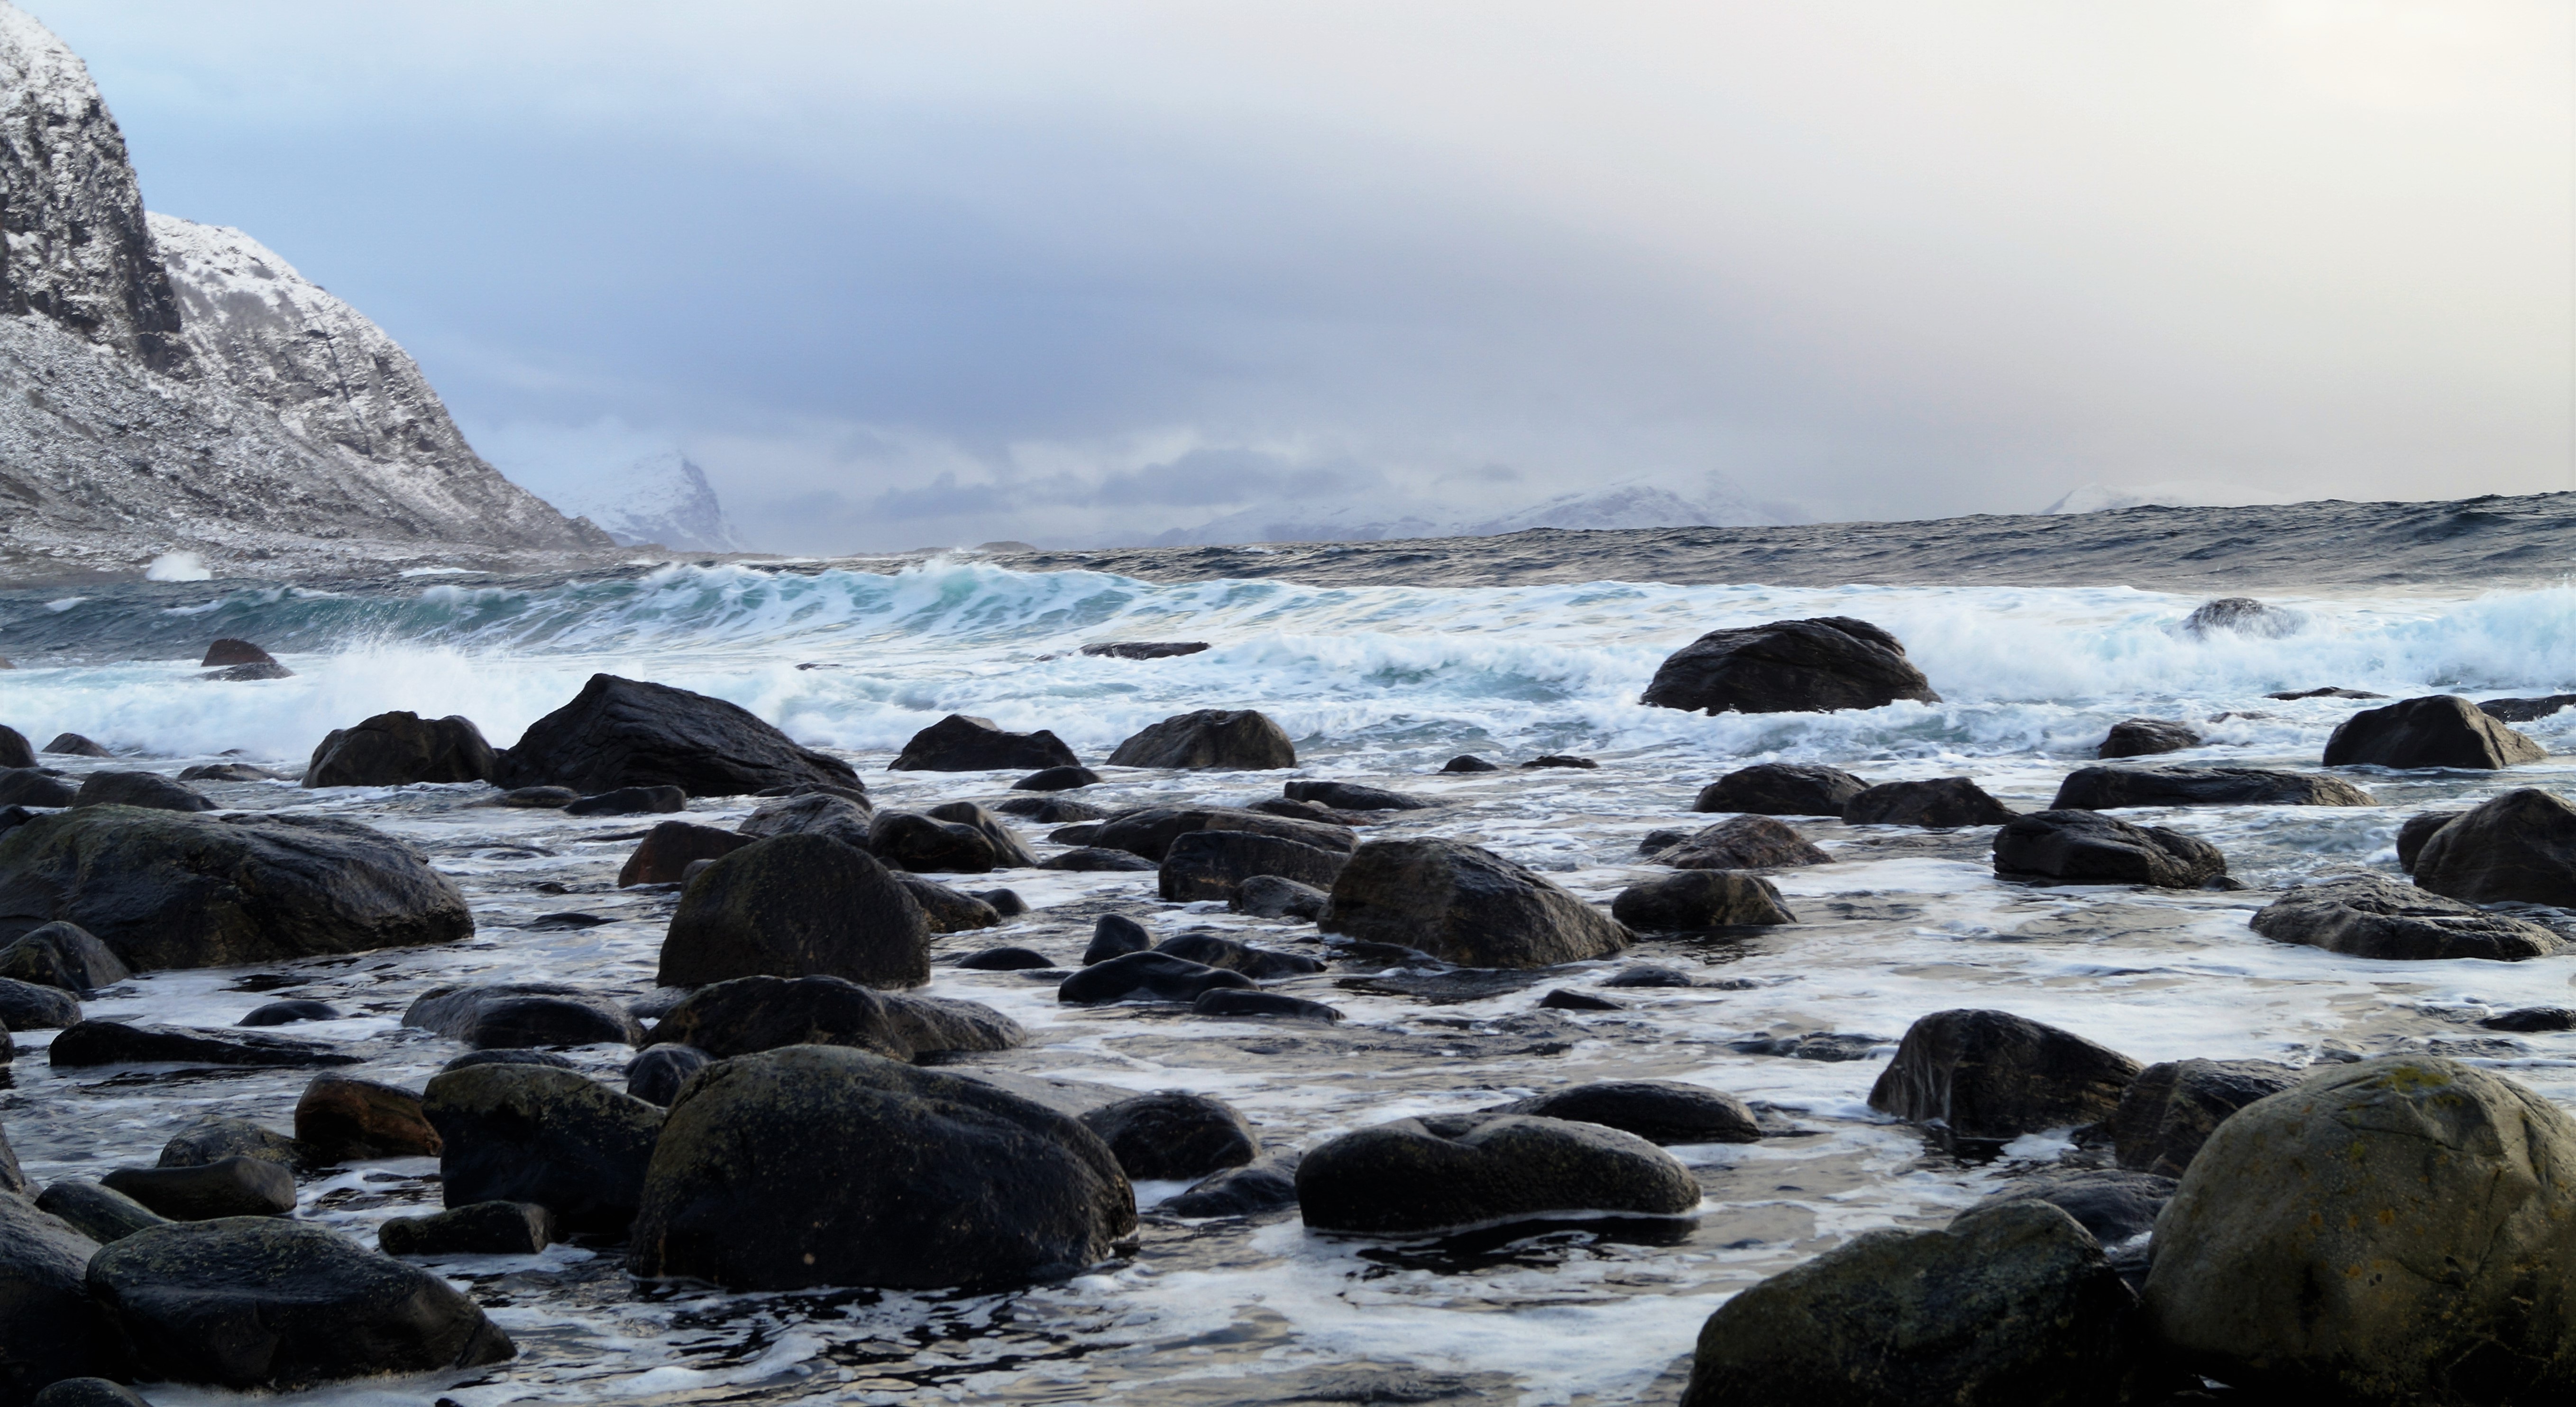
beach, landscape, sea, coast, water, nature, rock, ocean, winter, sky, shore, wave, ice, bay, rapid, material, body of water, mountains, landform, geographical feature, wind wave